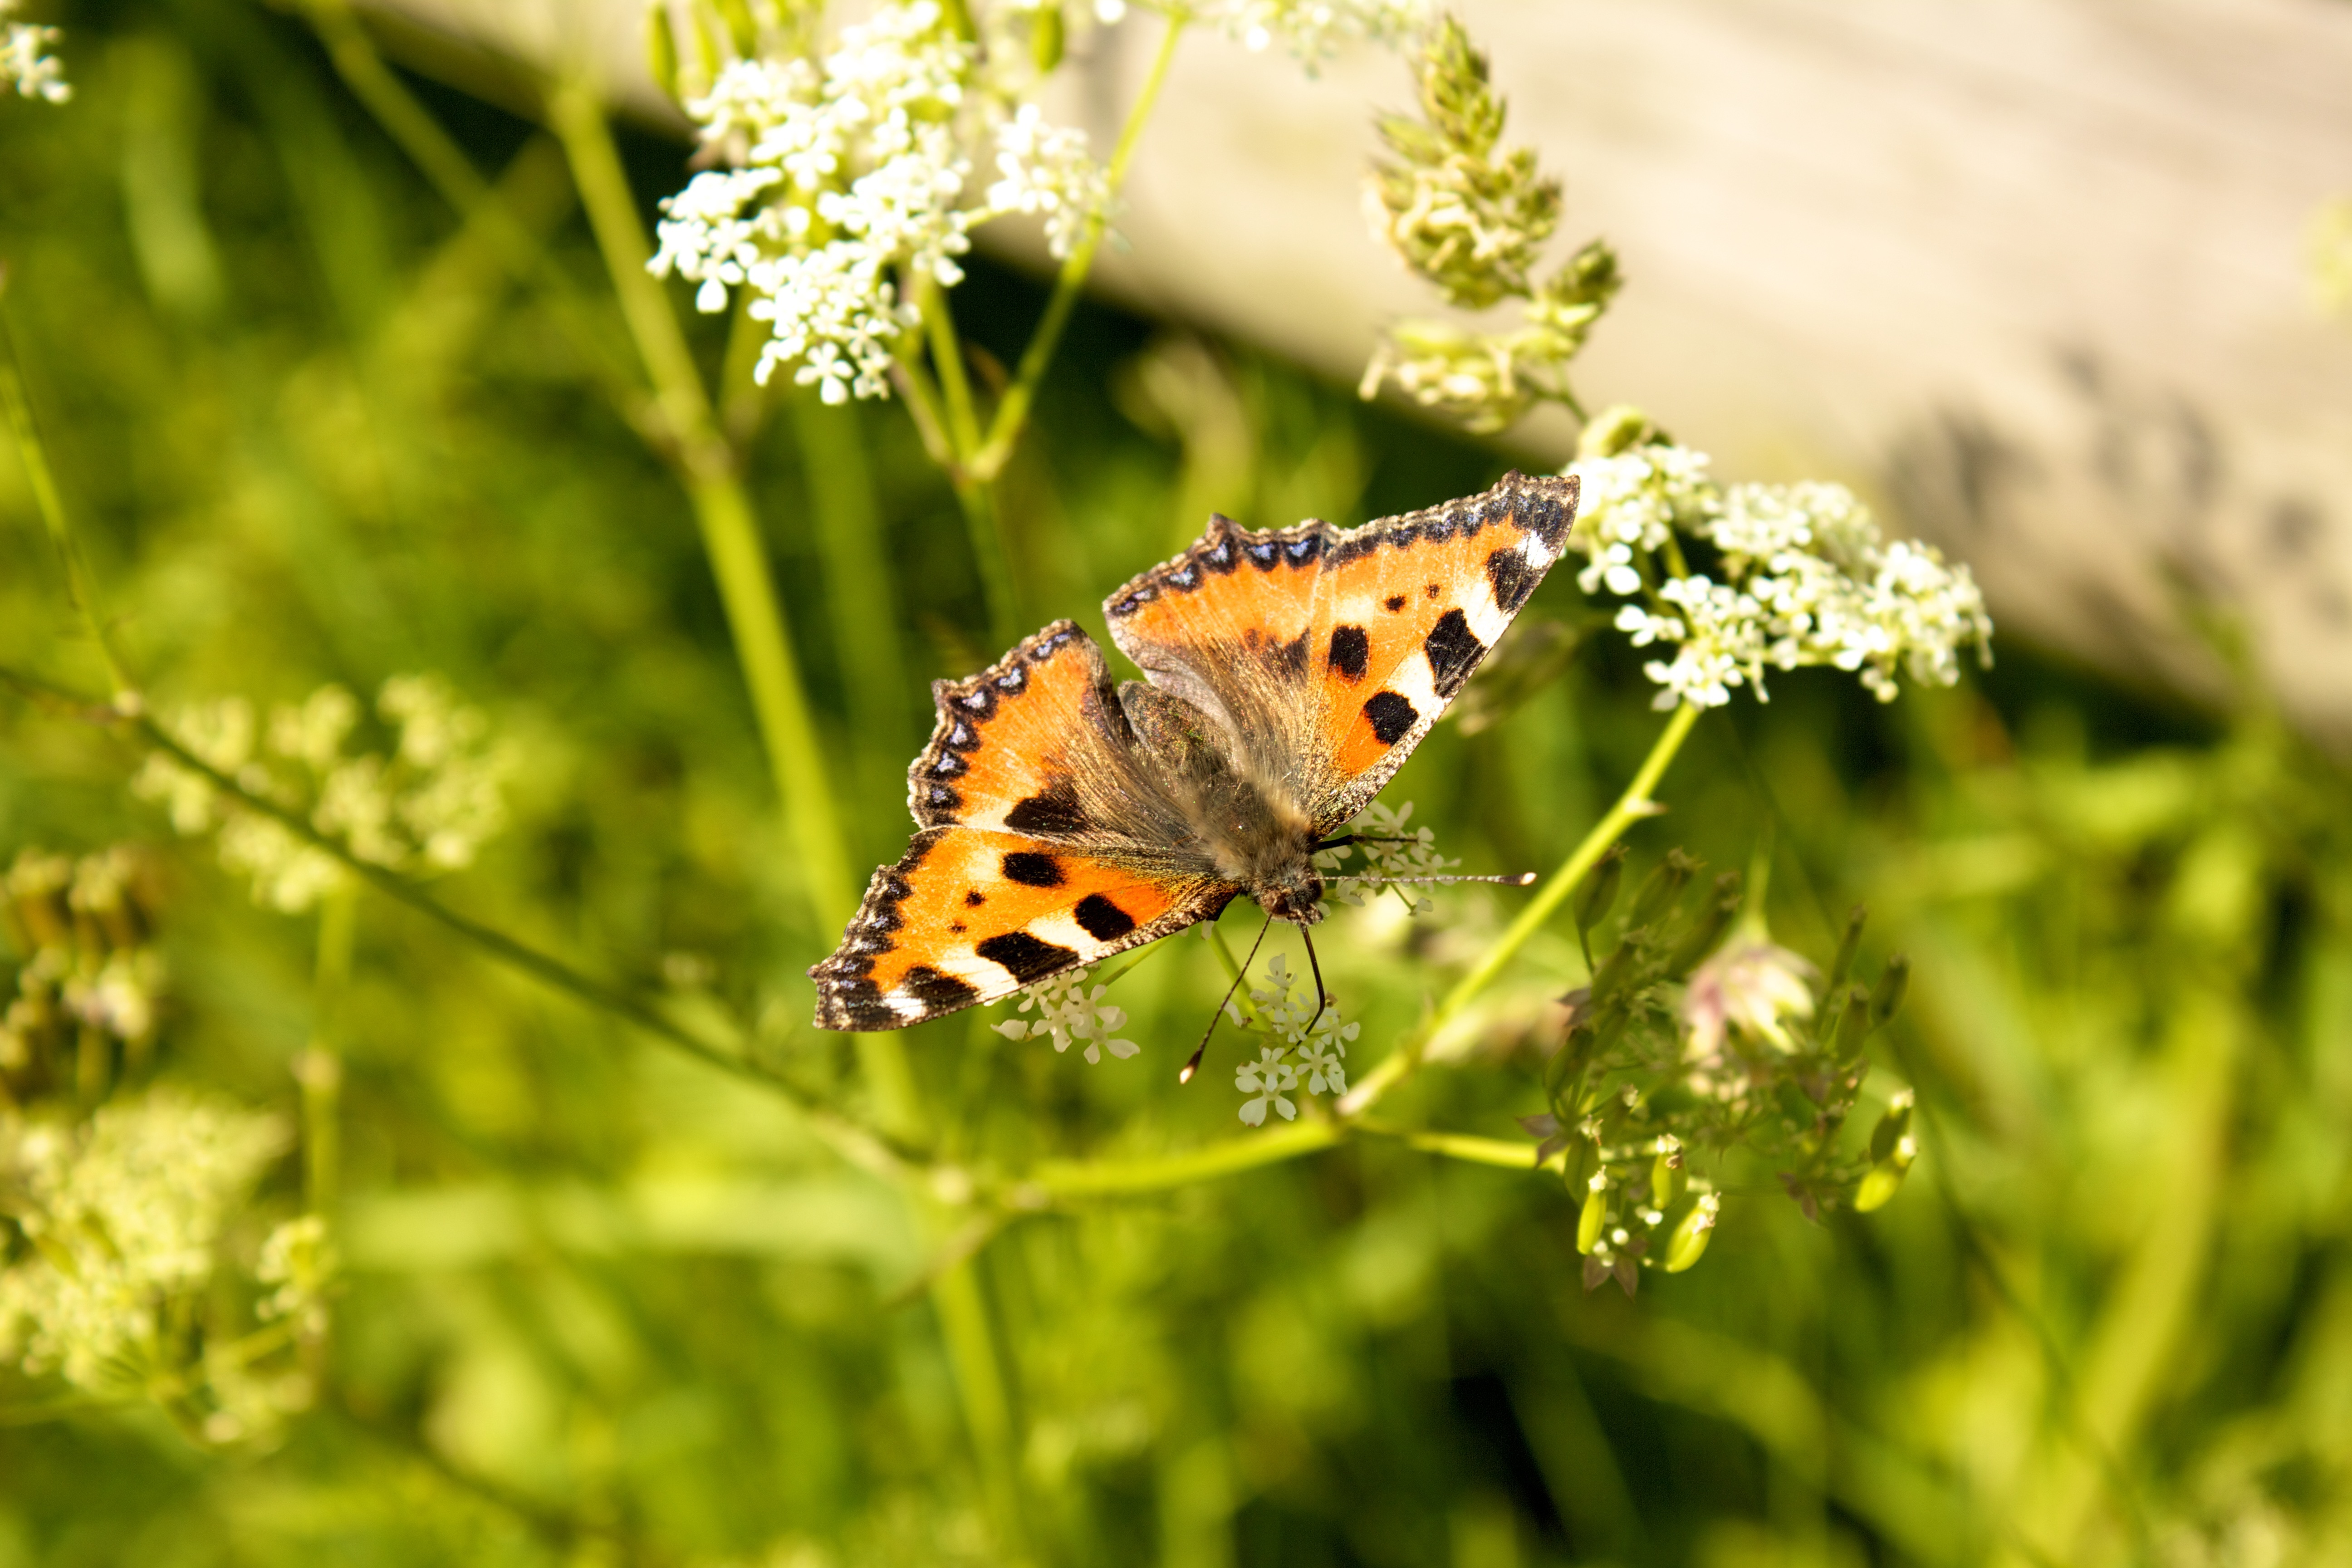
nature, grass, photography, meadow, leaf, flower, summer, wildlife, green, color, insect, botany, butterfly, flora, fauna, invertebrate, close up, monarch butterfly, butterflies, macro photography, arthropod, pollinator, little fox, aglais urticae, sheep gift, moths and butterflies, lycaenid